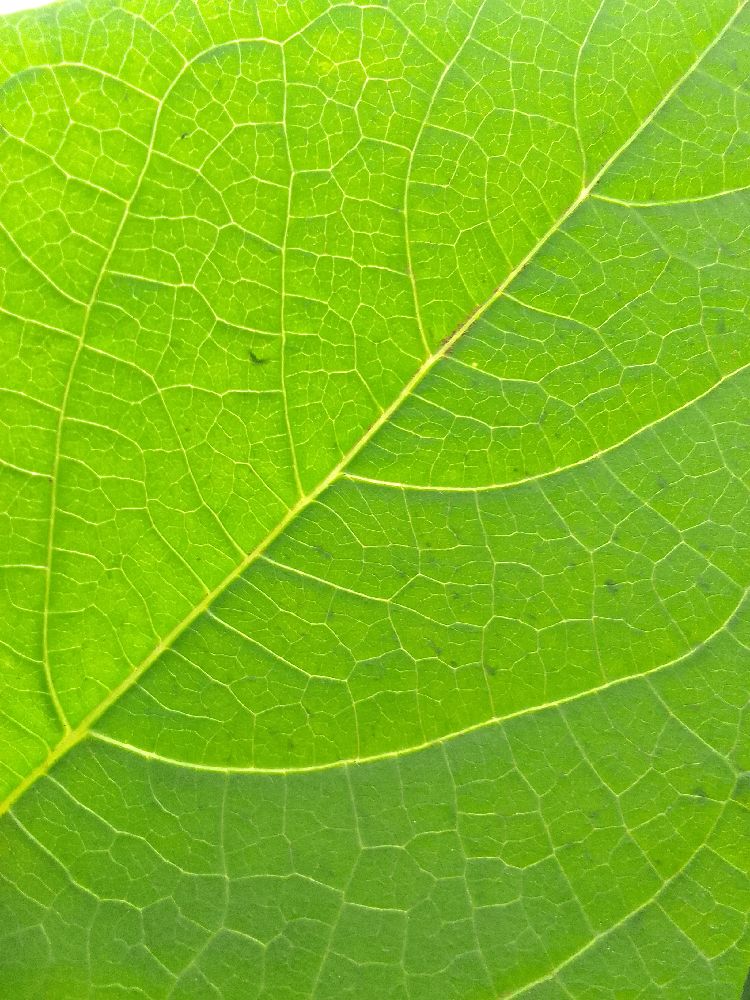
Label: healthy